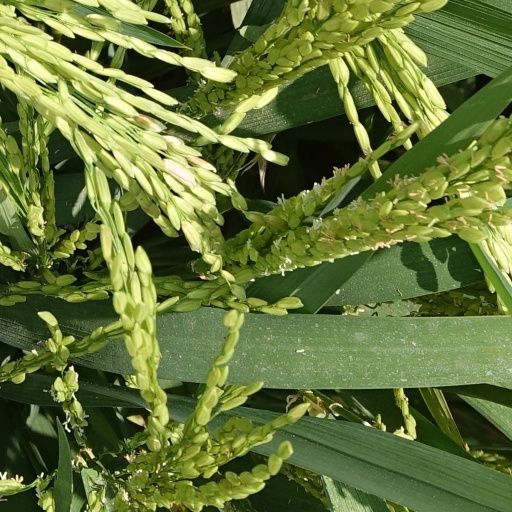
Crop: rice